Bridgeport, Nebraska

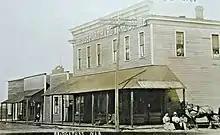
Bridgeport, Nebraska in 1907

Bridgeport got its start in the year 1899, following construction of the Chicago, Burlington and Quincy Railroad through the territory. The town that sprang up took its name from a bridge over the North Platte River. Bridgeport was incorporated as a village in 1901.